Pioneer Venus Orbiter

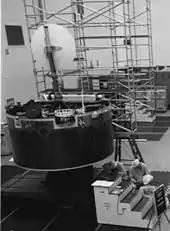
Pioneer Venus 1 at KSC.

Manufactured by Hughes Aircraft Company, the "Pioneer Venus Orbiter" was based on the HS-507 bus. The spacecraft was a flat cylinder, in diameter and long. All instruments and spacecraft subsystems were mounted on the forward end of the cylinder, except the magnetometer, which was at the end of a boom. A solar array extended around the circumference of the cylinder. A despun dish antenna provided S and X band communication with Earth. A Star 24 solid rocket motor was integrated into the spacecraft to provide the thrust to enter orbit around Venus.